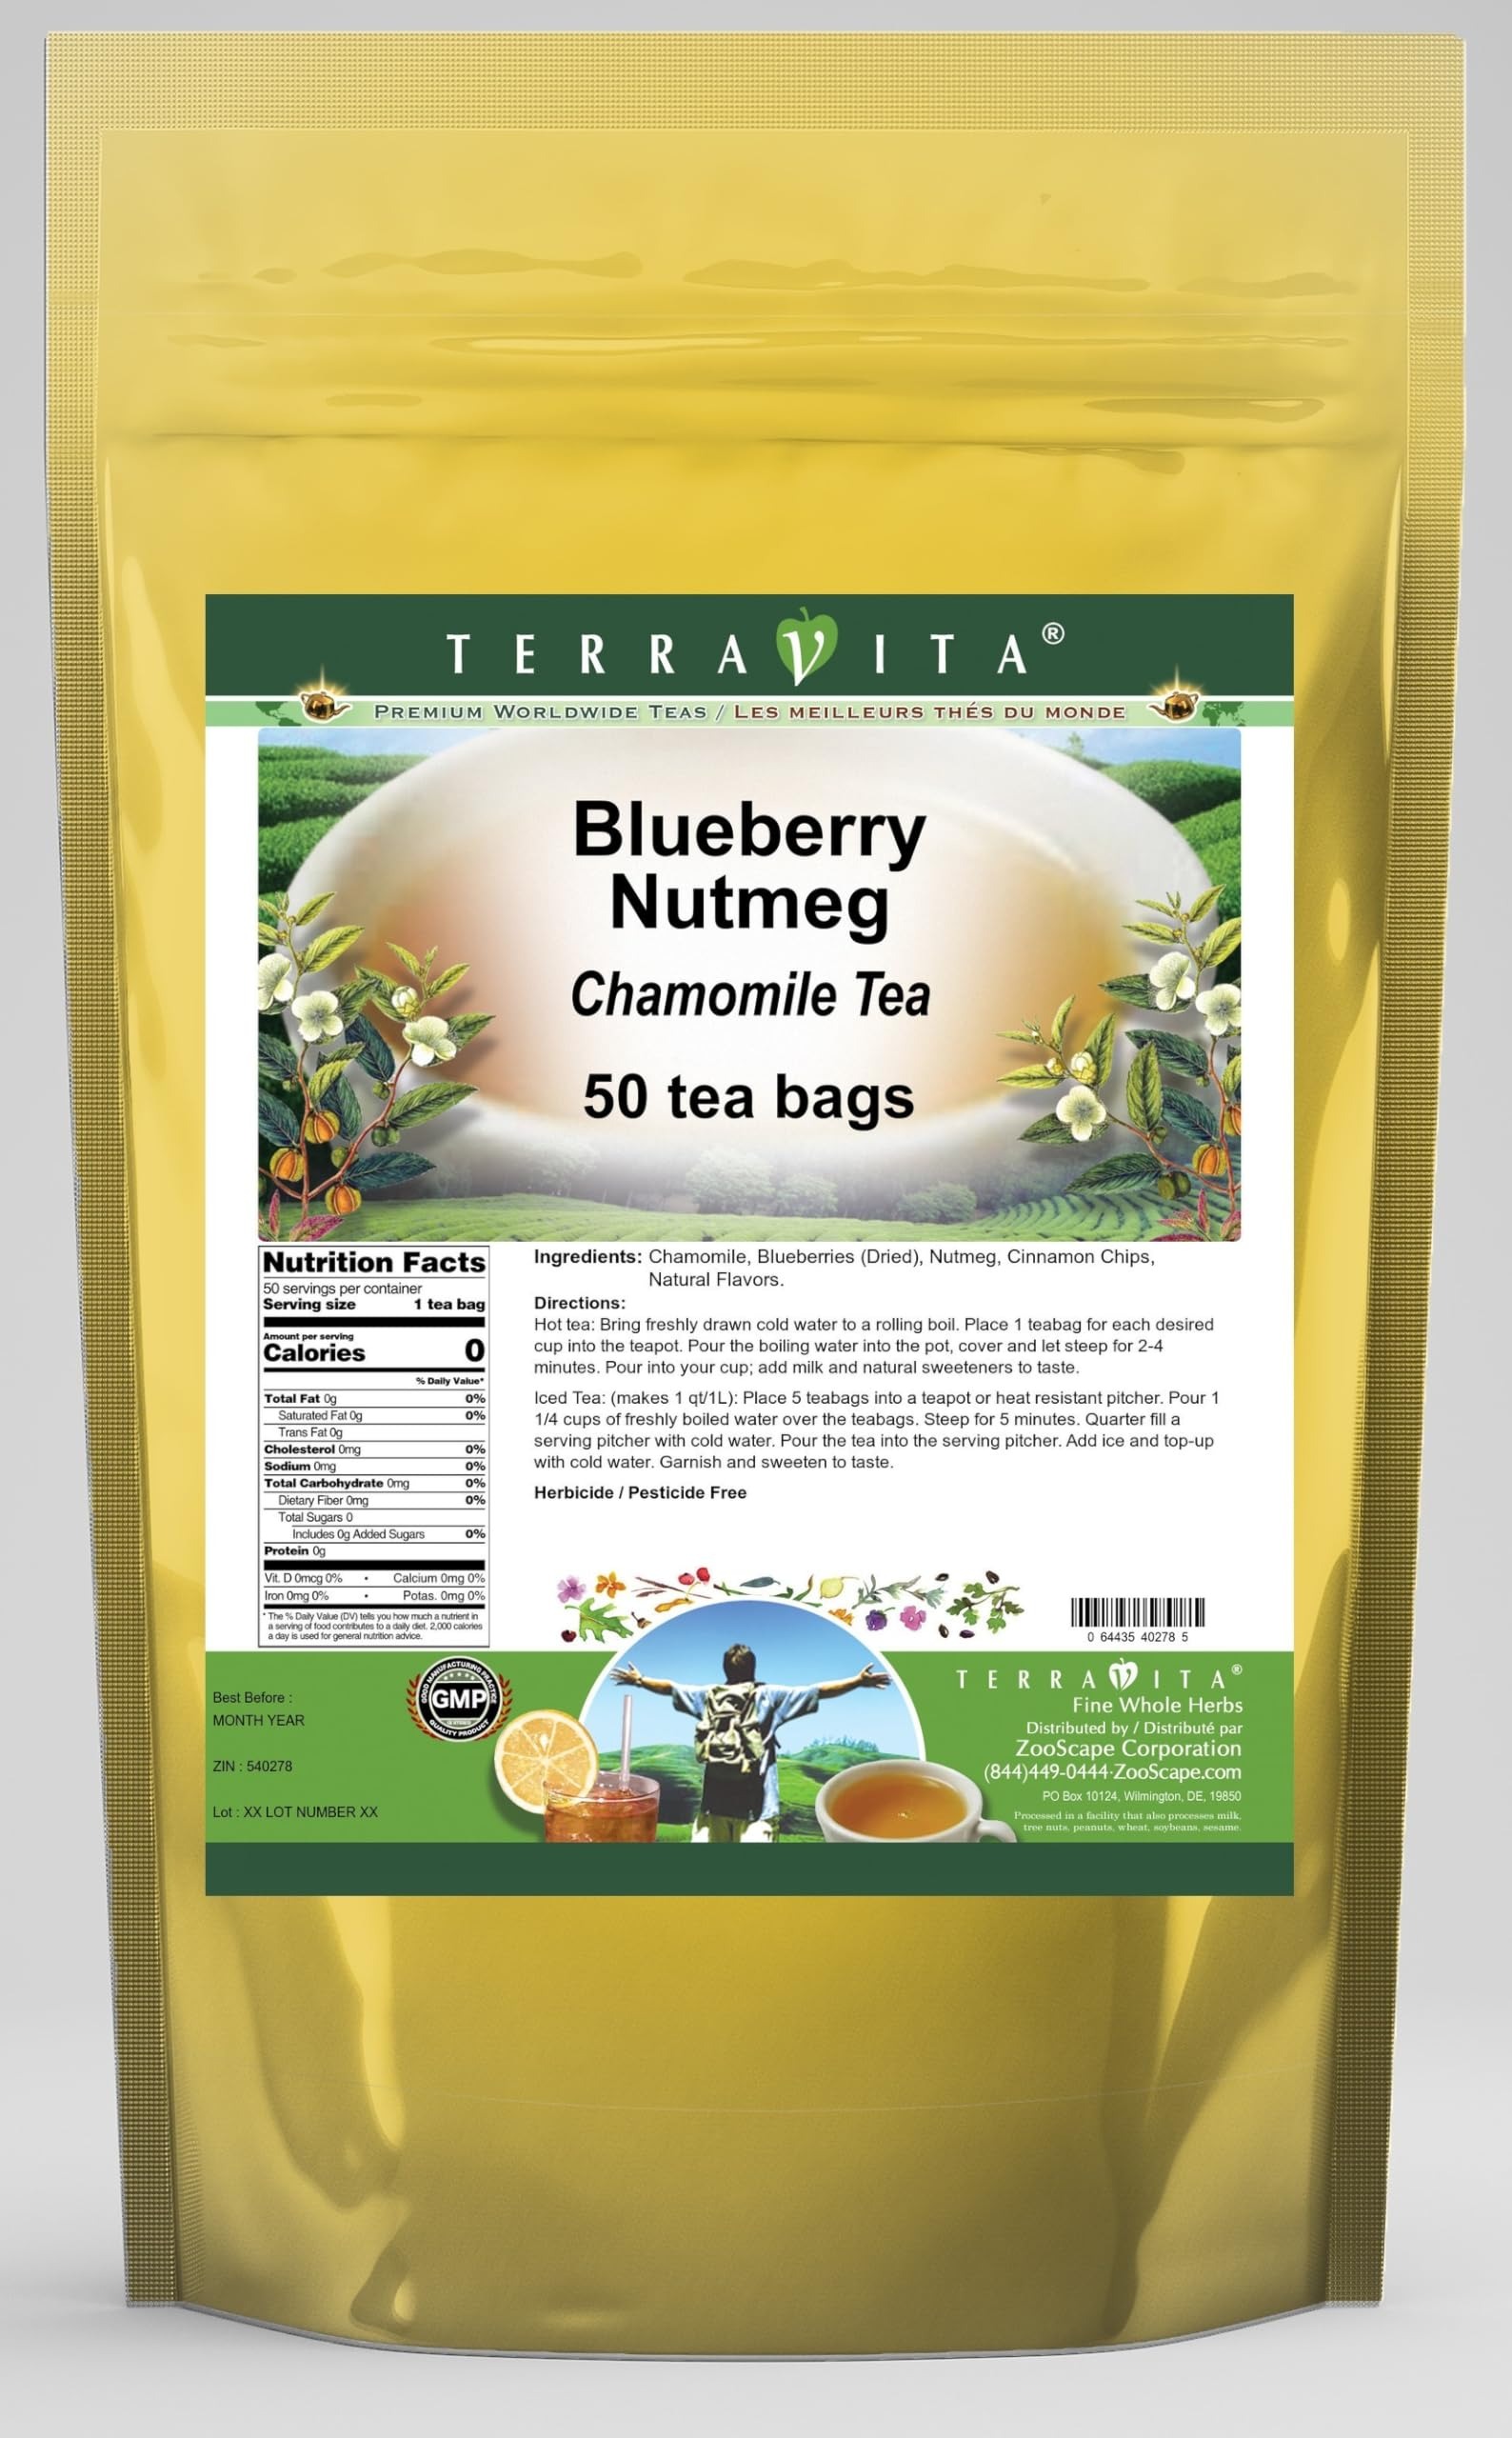
Item Name: Blueberry Nutmeg Chamomile Tea (50 tea bags, ZIN: 540278)
Bullet Point 1: Our Blueberry Nutmeg Chamomile Tea is a delicious flavored Chamomile tea with Blueberries, Nutmeg and Cinnamon Chips that you will enjoy relaxing with anytime! The natural Blueberry Nutmeg taste is delicious! - Ingredients: Chamomile tea, Blueberries, Nutmeg, Cinnamon Chips and Natural Blueberry Nutmeg Flavor.
Bullet Point 2: No fillers.
Bullet Point 3: Manufacturer: TerraVita
Bullet Point 4: Size: 50 tea bags
Bullet Point 5: Chamomile Tea Bags - Packed in a convenient upright pouch!
Product Description: Our Blueberry Nutmeg Chamomile Tea is a delicious flavored Chamomile tea with Blueberries, Nutmeg and Cinnamon Chips that you will enjoy relaxing with anytime! The natural Blueberry Nutmeg taste is delicious! - Ingredients: Chamomile tea, Blueberries, Nutmeg, Cinnamon Chips and Natural Blueberry Nutmeg Flavor. - Hot tea brewing method: Bring freshly drawn cold water to a rolling boil. Place 1 teabag for each desired cup into the teapot. Pour the boiling water into the pot, cover and let steep for 2-4 minutes. Pour into your cup; add milk and natural sweeteners to taste. - Iced tea brewing method: (to make 1 liter/quart): Place 5 teabags into a teapot or heat resistant pitcher. Pour 1 1/4 cups of freshly boiled water over the teabags. Steep for 5 minutes. Quarter fill a serving pitcher with cold water. Pour the tea into the serving pitcher. Add ice and top-up with cold water. Garnish and sweeten to taste. - TerraVita is an exclusive line of premium-quality, natural source products that use only the finest, purest and most potent ingredients found around the world. TerraVita is hallmarked by the highest possible standards of purity, potency, stability and freshness. All of our products are prepared with the highest elements of quality control, from raw materials through the entire manufacturing process, up to and including the moment that the bottles or bags are sealed for freshness and shipped out to you. Our highest possible standards are certified by independent laboratories and backed by our personal guarantee. - TerraVita exists to meet and ensure your family's health and wellness without the harmful effects of chemicals and health products. We strive to make all of our products affordable and reliable and are constantly searching the market to maintain our affordabi
Value: 50.0
Unit: Count

Price: 30.98